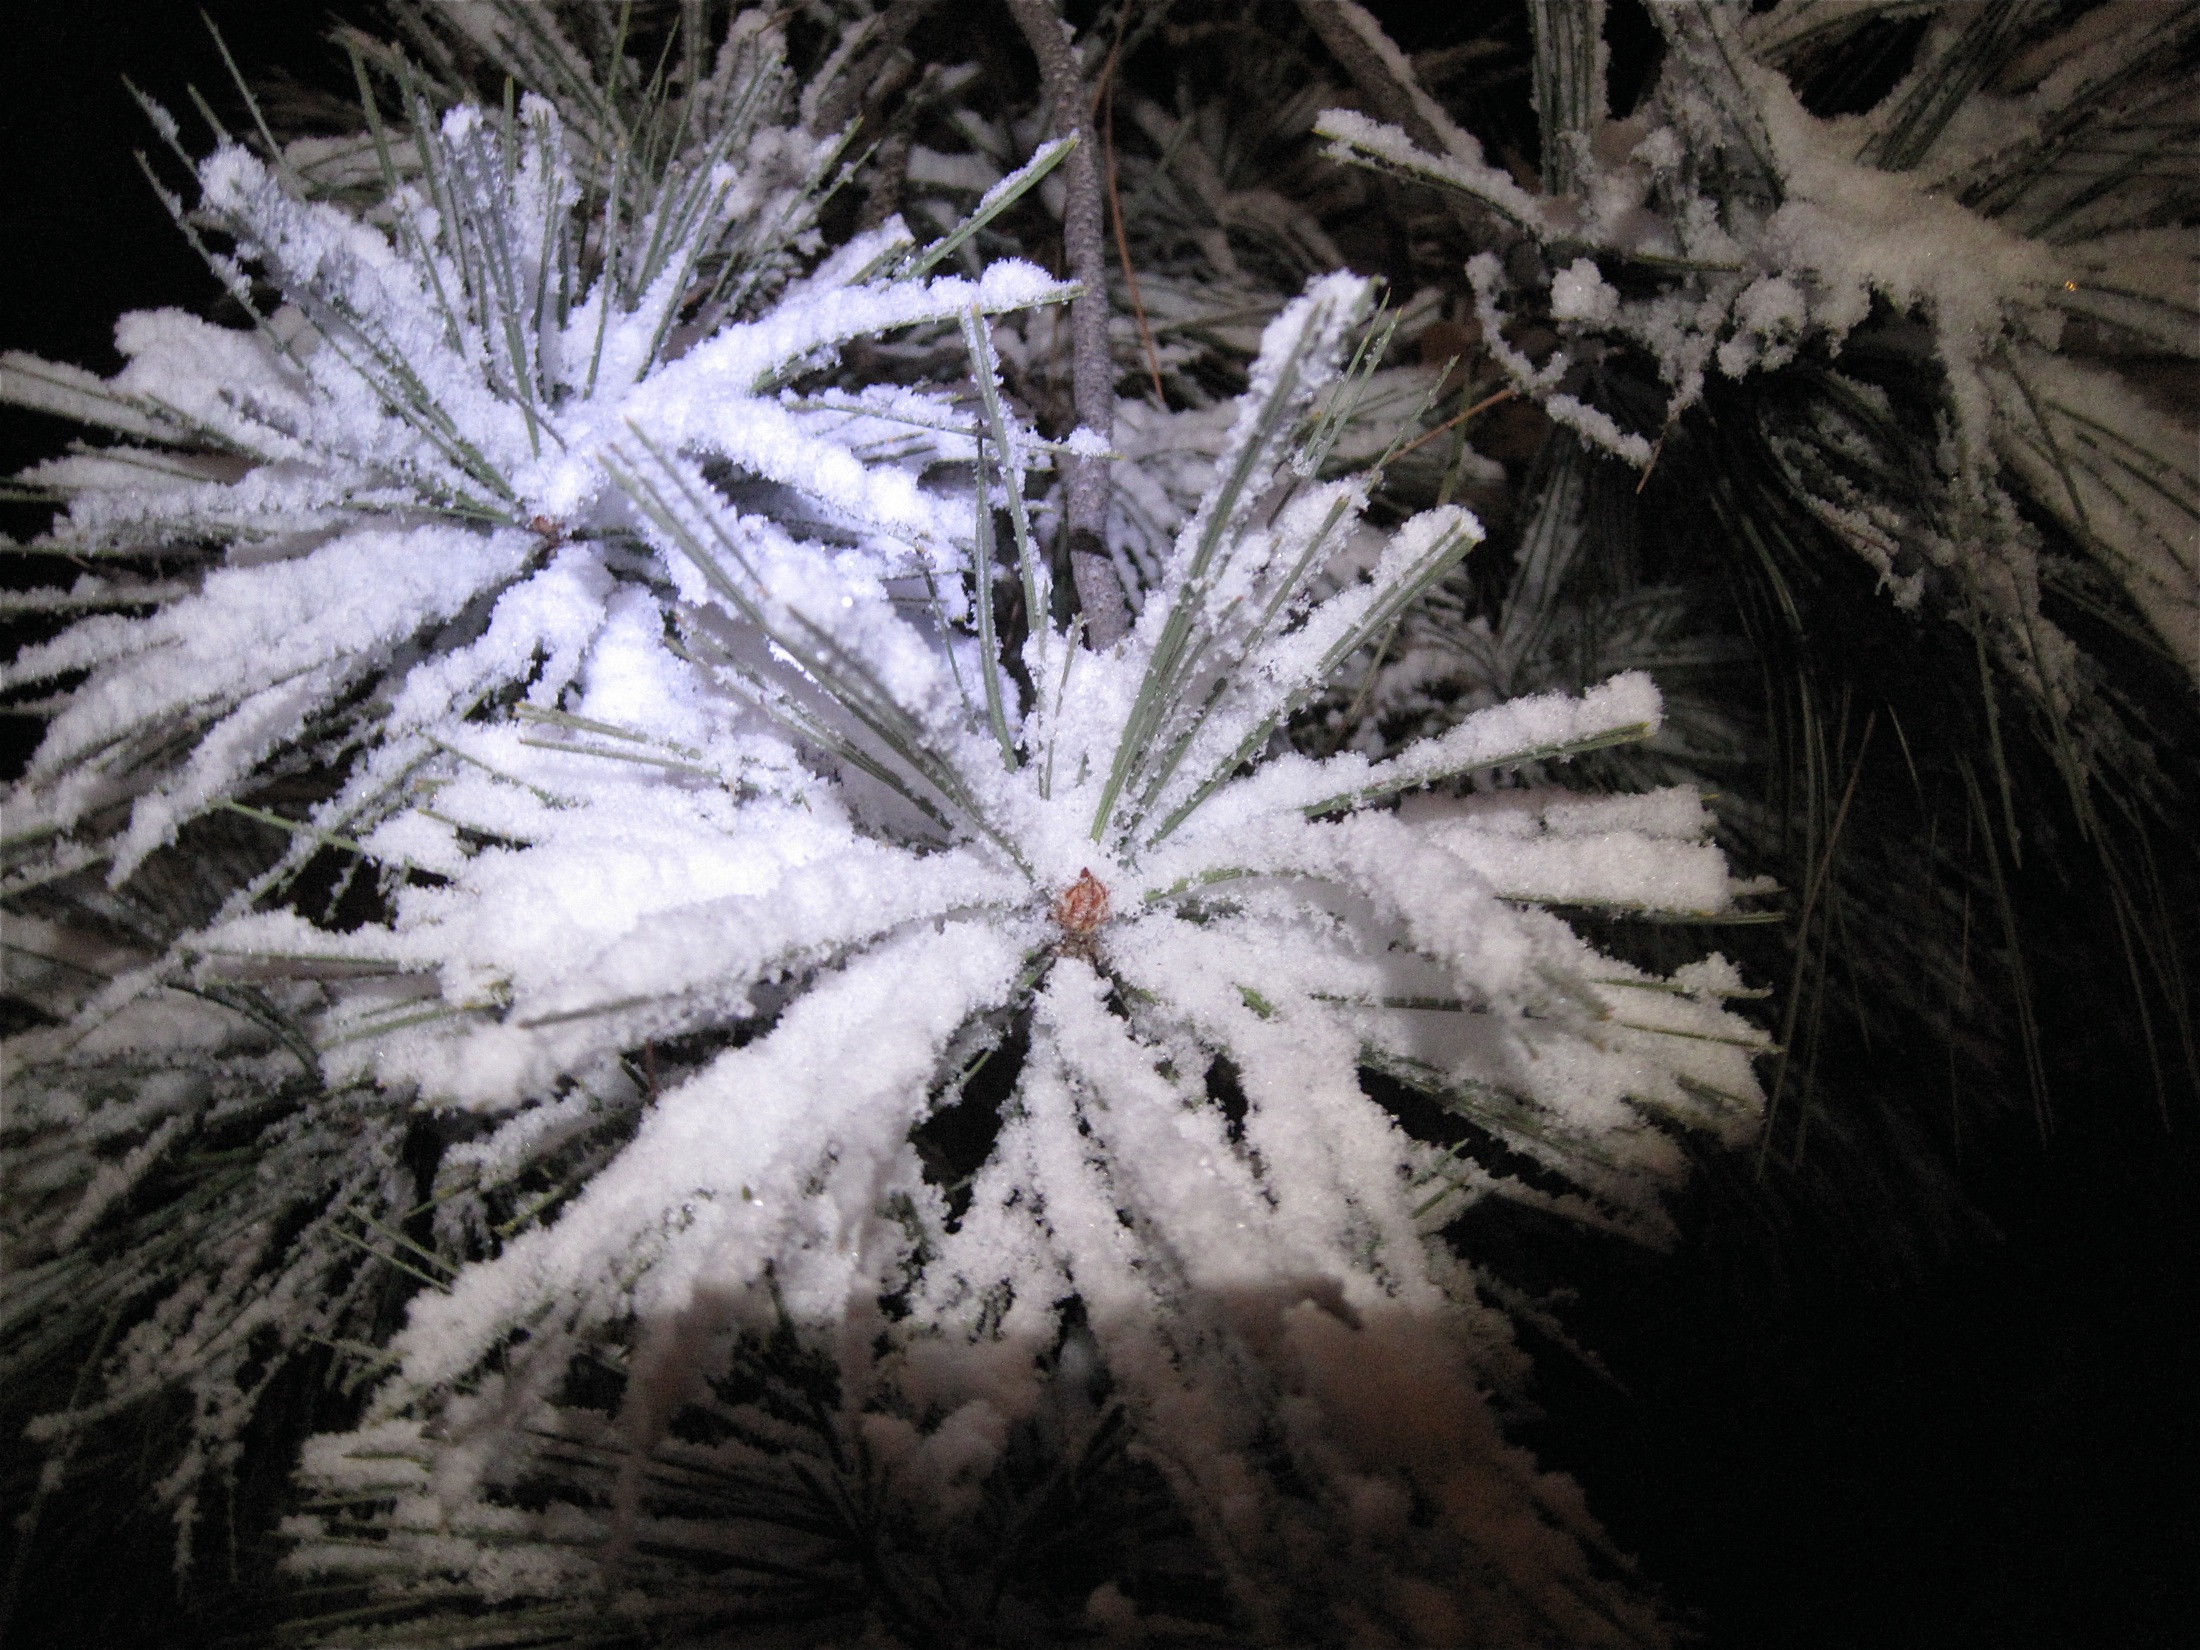
tree, nature, branch, snow, winter, black and white, frost, ice, weather, season, inmybackyard, freezing, woody plant